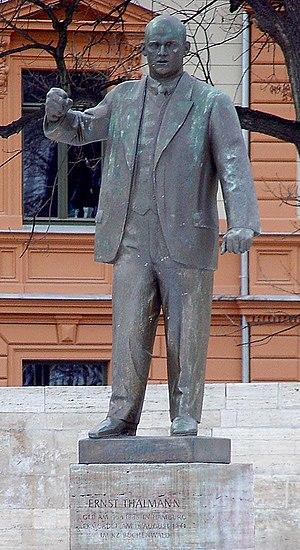
Ernst Thälmann [ænsd̥ ˈtɛːlman] est un homme politique allemand, né à Hambourg le 16 avril 1886 et assassiné au camp de concentration de Buchenwald le 18 août 1944.